History of Georgia (country)

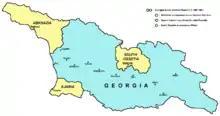
Georgian SSR in 1957–1991, including Abkhazian Autonomous SSR, Adjara ASSR, and South Ossetian Autonomous Oblast.

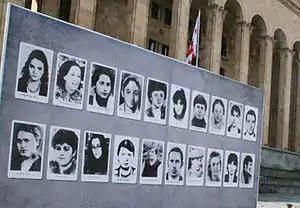
Photos of the April 9, 1989 Massacre victims (mostly young women) on billboard in Tbilisi

The emancipation of the serfs pleased neither the serfs nor the nobles. The poverty of the serfs had not been alleviated while the nobles had lost some of their privileges. The nobles in particular also felt threatened by the growing power of the urban, Armenian middle class in Georgia, who prospered as capitalism came to the region. Georgian dissatisfaction with Tsarist autocracy and Armenian economic domination led to the development of a national liberation movement in the second half of the 19th century.